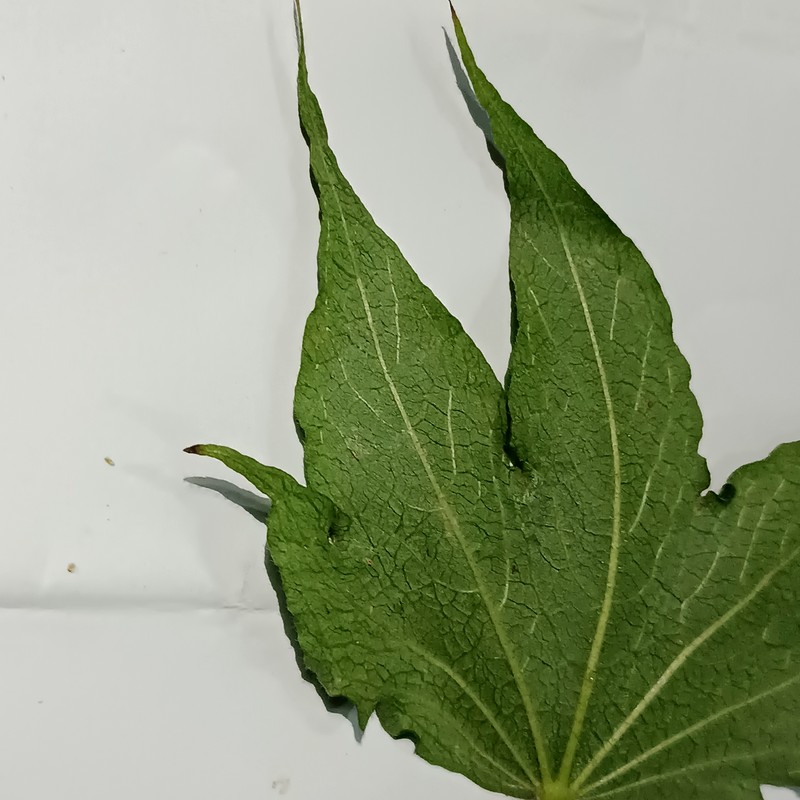
Label: Herbicide Growth Damage